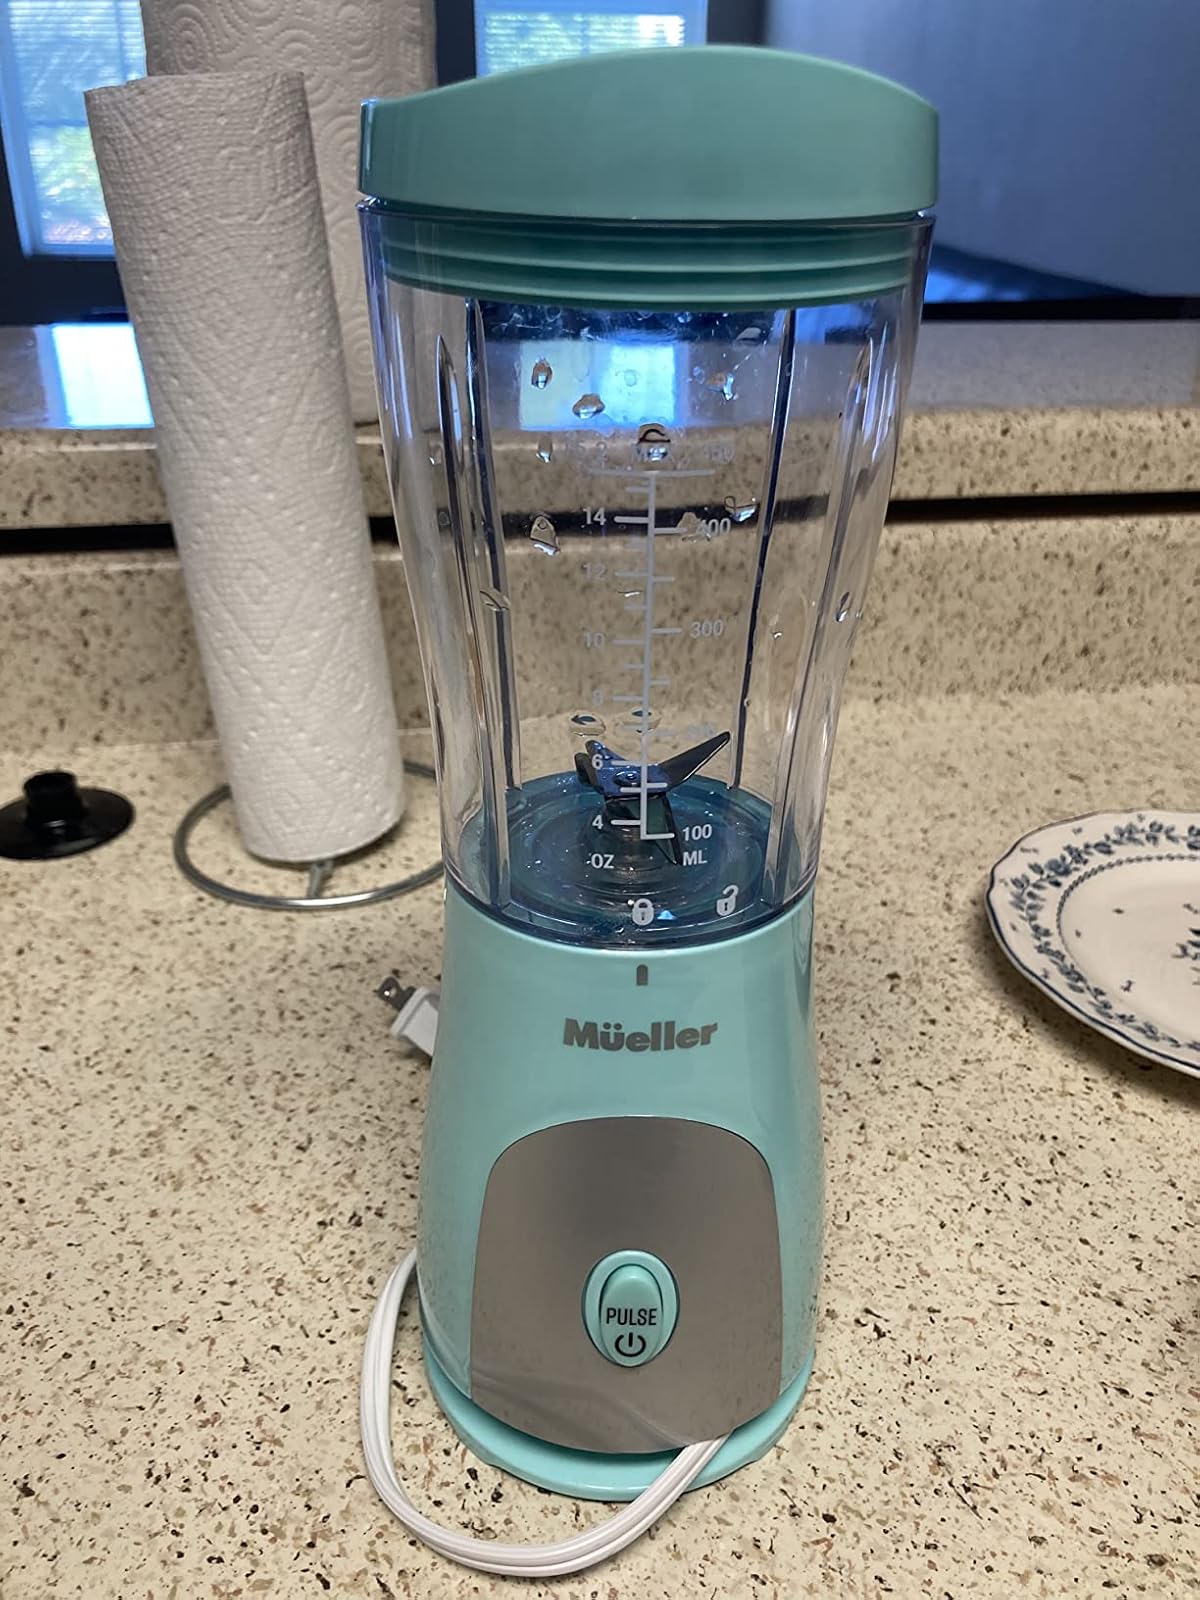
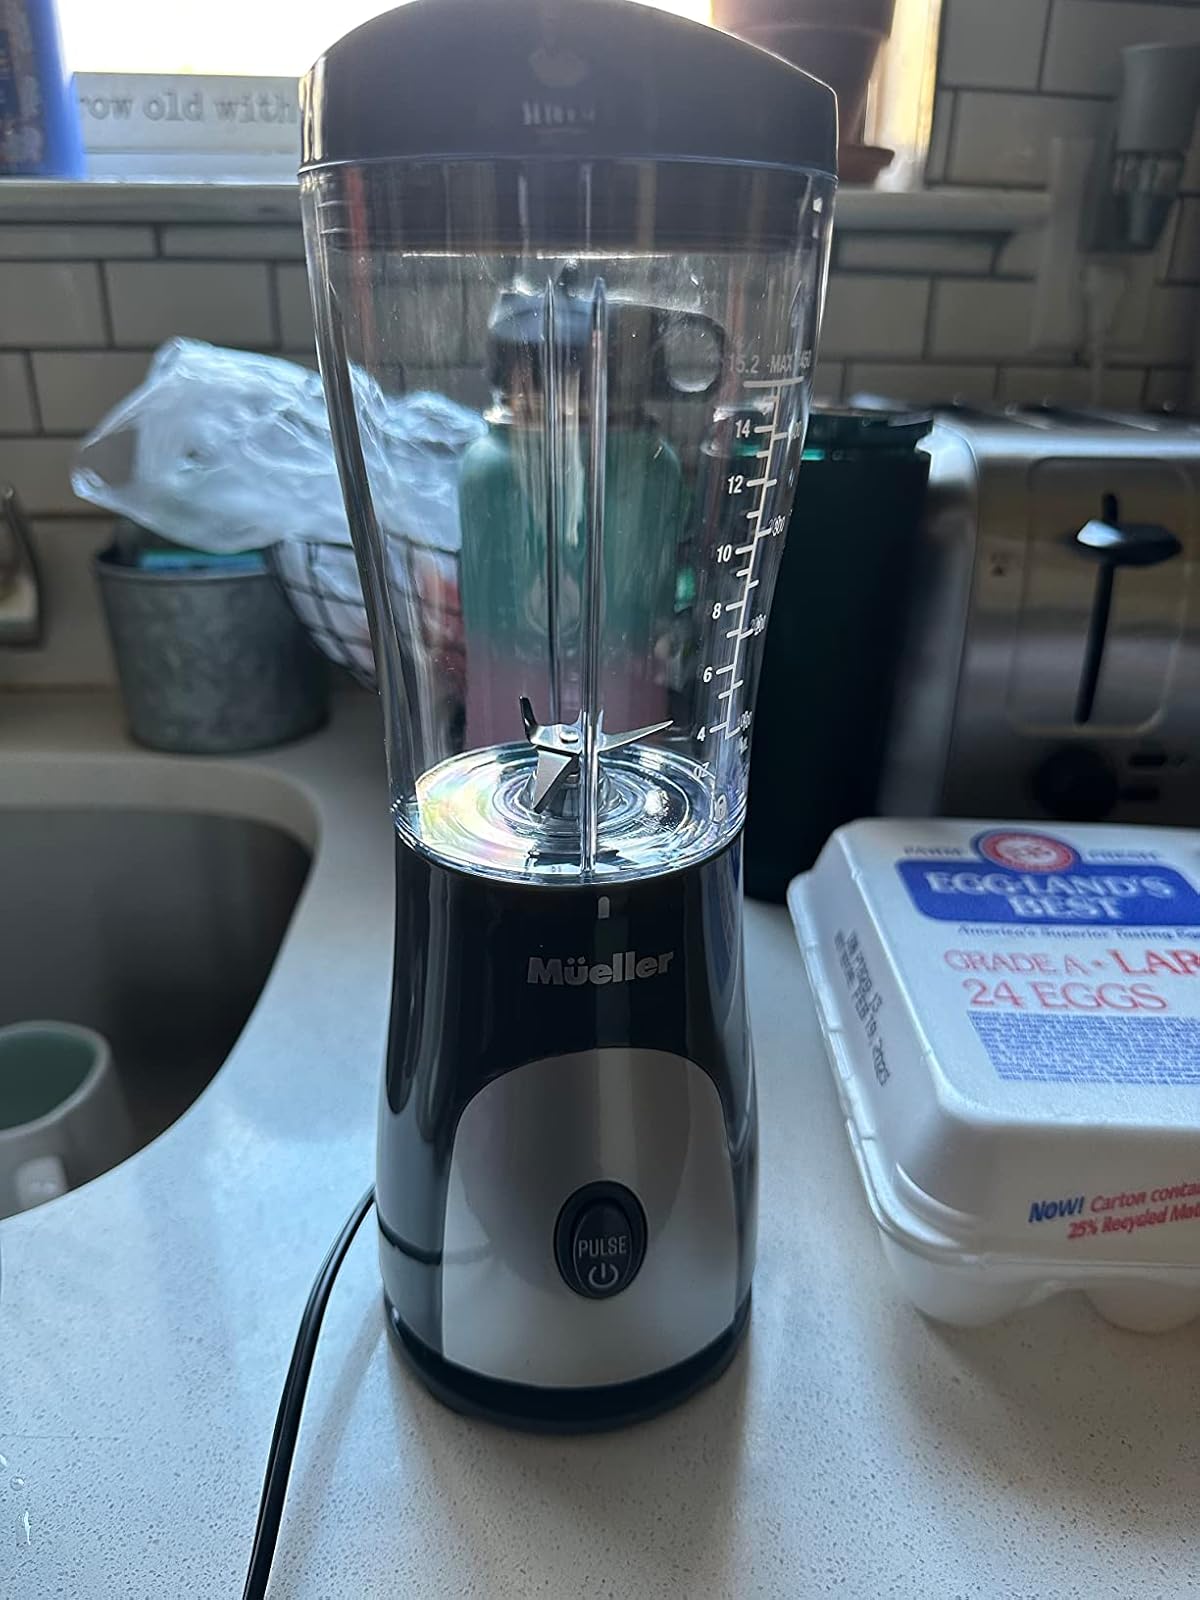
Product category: items_blender
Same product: no